Hadzhi Dimitar Peak

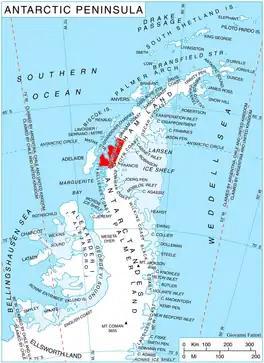
Location of Loubet Coast on the Antarctic Peninsula.

Hadzhi Dimitar Peak is the mostly ice-covered peak of elevation 2088 m in the west foothills of Avery Plateau on Loubet Coast in Graham Land, Antarctica. It has steep and partly ice-free west and east slopes, and surmounts Hopkins Glacier to the west and north, and a tributary to that glacier to the southwest.